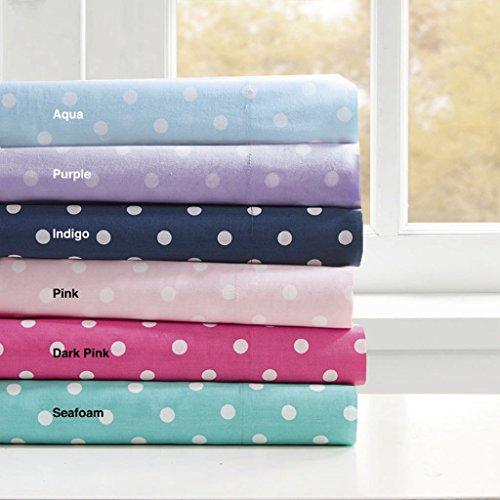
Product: Mi-Zone Polka Dot Printed 100% Cotton Percale Ultra Soft 4 Piece Sheet Set for Girls Bedding, Full Size, Seafoam
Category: Home & Kitchen | Bedding | Kids' Bedding | Sheets & Pillowcases
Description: PACKAGE INCLUDES AND MEASUREMENT - 1 Flat Sheet: 81W inches x96L inches, 2 Standard Pillowcases: 21W inches x 31L inches each, 1 Fitted Sheet: 54W inches x75L inches+14 inches depth.
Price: $40.01
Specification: ASIN:B01LX1GWO8|ShippingWeight:3.05pounds(Viewshippingratesandpolicies)|DateFirstAvailable:September29,2016